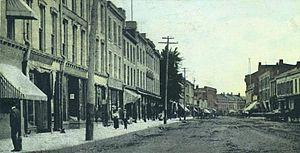
mpression (photomécanique), Rue St. Paul, St. Catharines, Ont., vers 1910, Encre de couleur sur papier monté sur carton - Photolithographie - 7.5 x 14 cm
St. Catharines est une municipalité ontarienne.